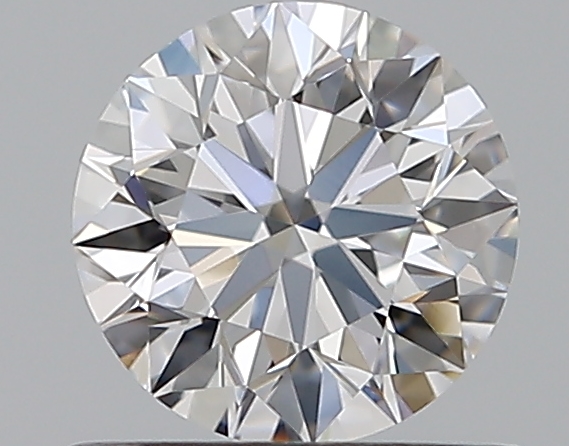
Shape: round
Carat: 0.59
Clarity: VS1
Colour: D
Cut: EX
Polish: EX
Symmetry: EX
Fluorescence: N
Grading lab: GIA
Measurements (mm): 5.32 x 5.35 x 3.35